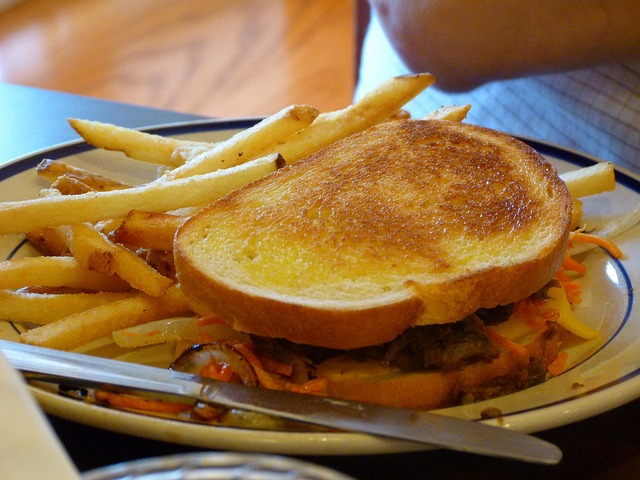
user: Given an image and a question. Answer the question in a short answer. Question: What makes the vegetable shown here unhealthy? Short Answer:
assistant: fry